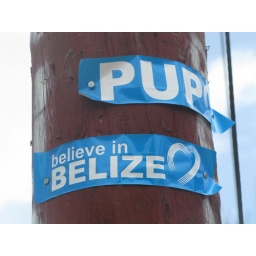
an electric pole in belize, orange walk, with one happy upbeat message to deliver